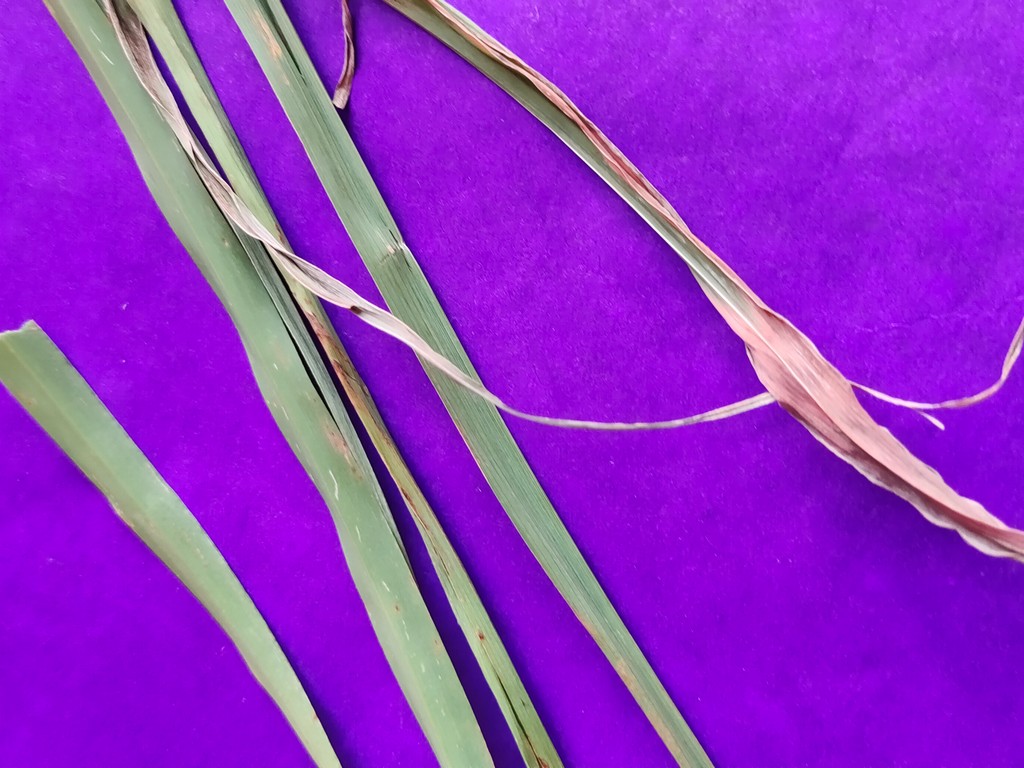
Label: Unhealthy